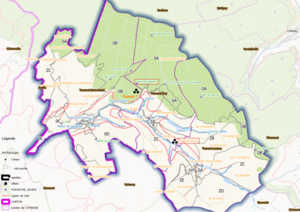
Tramont (Ban communal) OSM et Qgis, mentions additionnelles
Tramont-Lassus est une commune française située dans le département de Meurthe-et-Moselle en région Grand Est.
Tramont-Saint-André est une commune française située dans le département de Meurthe-et-Moselle, en région Grand Est.
Tramont-Émy est une commune française située dans le département de Meurthe-et-Moselle en région Grand Est.